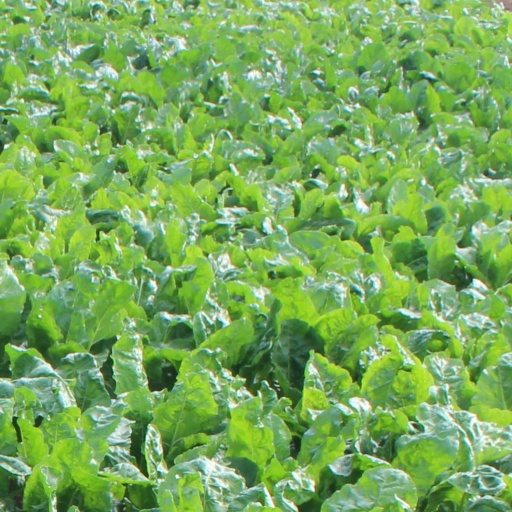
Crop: sugar beet